Tabasco

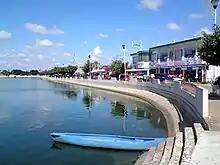
Lago Popalillo

The river route is based in the interior portion of the state, between the Grijalva and Usumacinta Rivers. This is an ecotourism route with activities such as canopy climbing, rafting and rappelling. There is also an option to visit the Ponomá archeological site. It includes the Cascadas de Reforma ecological reserve, the Reforma Mayan archeological site, the Dr. José Gómez Pánaco museum, El Popalillo Lake and the Ribera de Acallán lookout point.